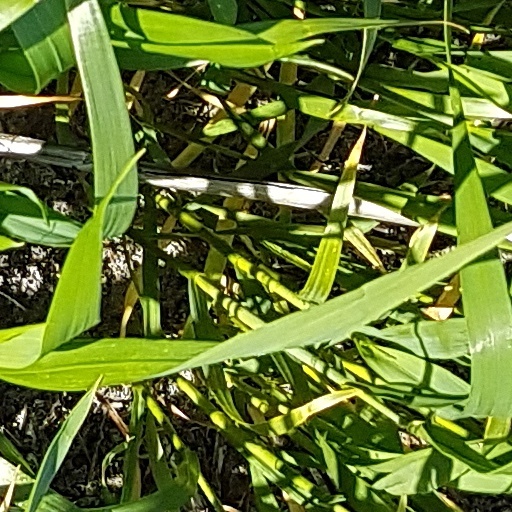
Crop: wheat